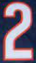
Number: 2